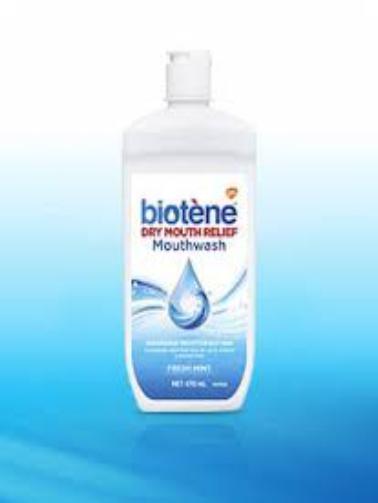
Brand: biotene
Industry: Medical